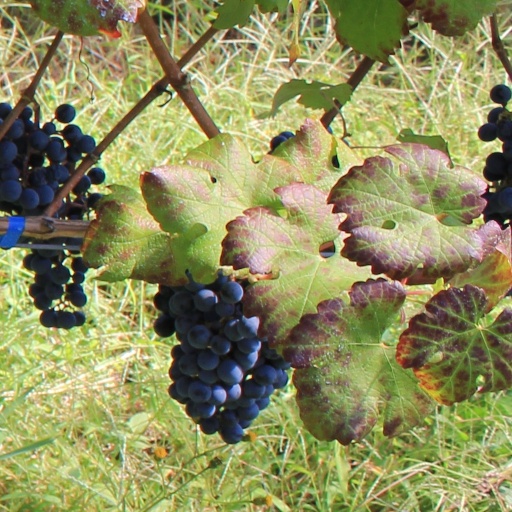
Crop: grape